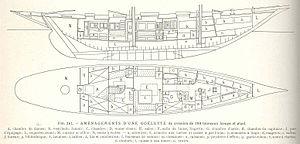
Amenagements d'un Goelette de croisiere de 100 tonneaux (coupe et plan)
Le coqueron est un compartiment étanche placé à la pointe avant ou arrière d'un bateau. Cet espace souvent peu utilisable à cause de sa forme élancée, est classiquement utilisé comme stockage mais aussi à l'avant pour la chaîne d'ancre et à l'arriere pour l'appareil à gouverner.